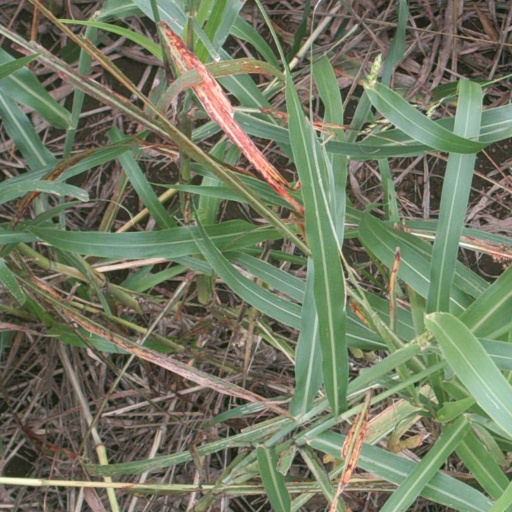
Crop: sorghum